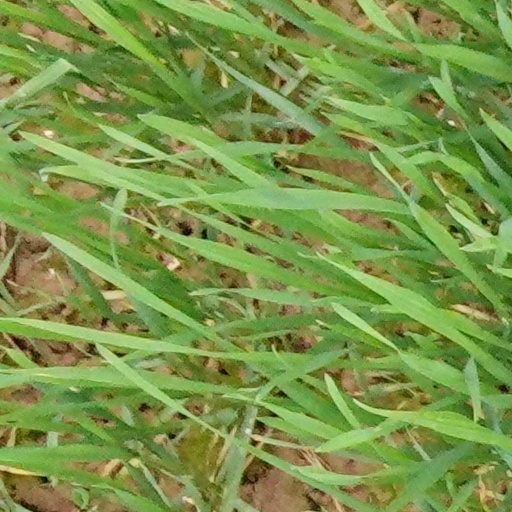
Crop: wheat